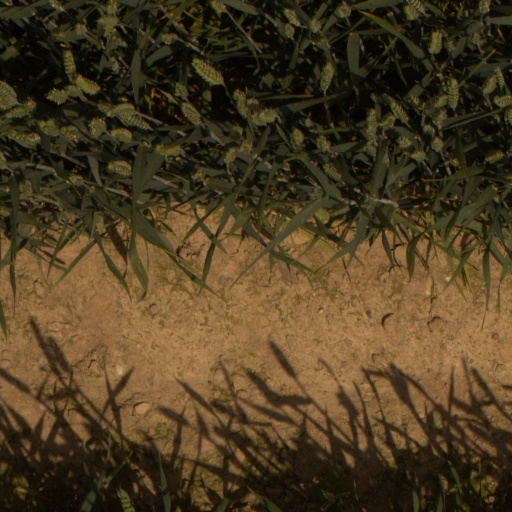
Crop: wheat